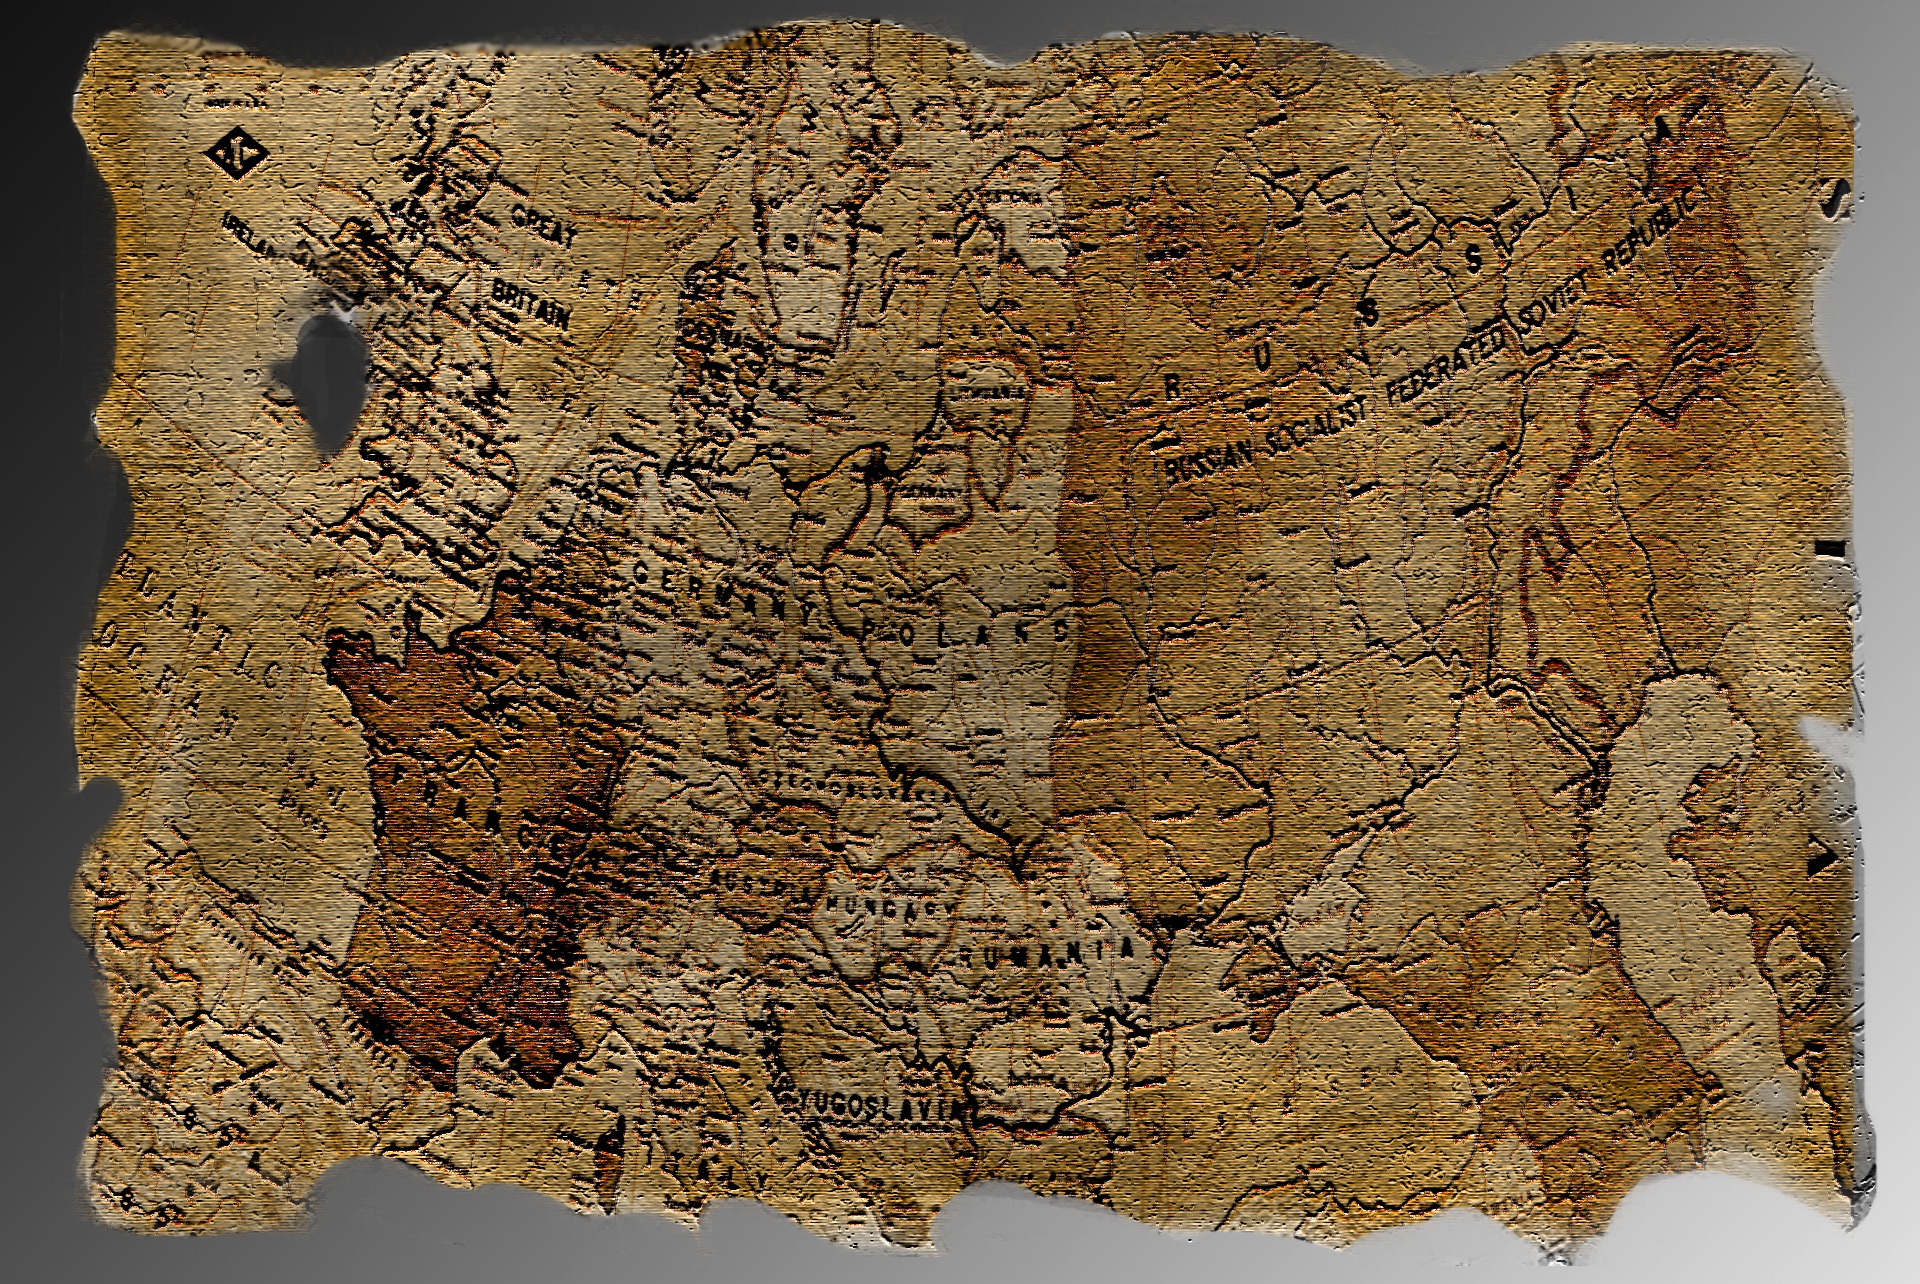
rock, wood, antique, trunk, old, pattern, terrain, material, map, art, geology, carving, treasure map, ancient history